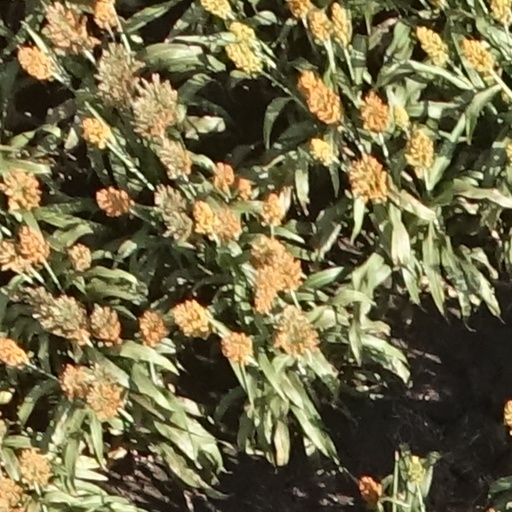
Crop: sorghum